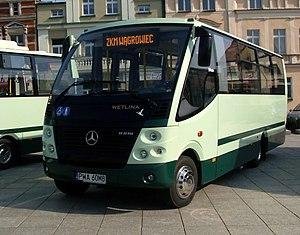
Wągrowiec est une ville de la voïvodie de Grande-Pologne dans le powiat de Wągrowiec.